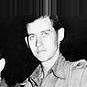
Age: 30